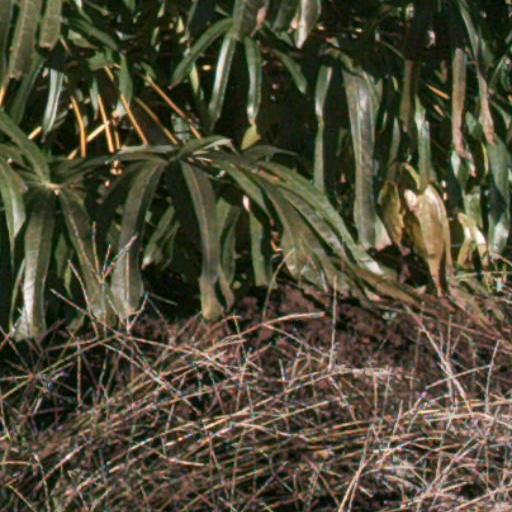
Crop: cassava